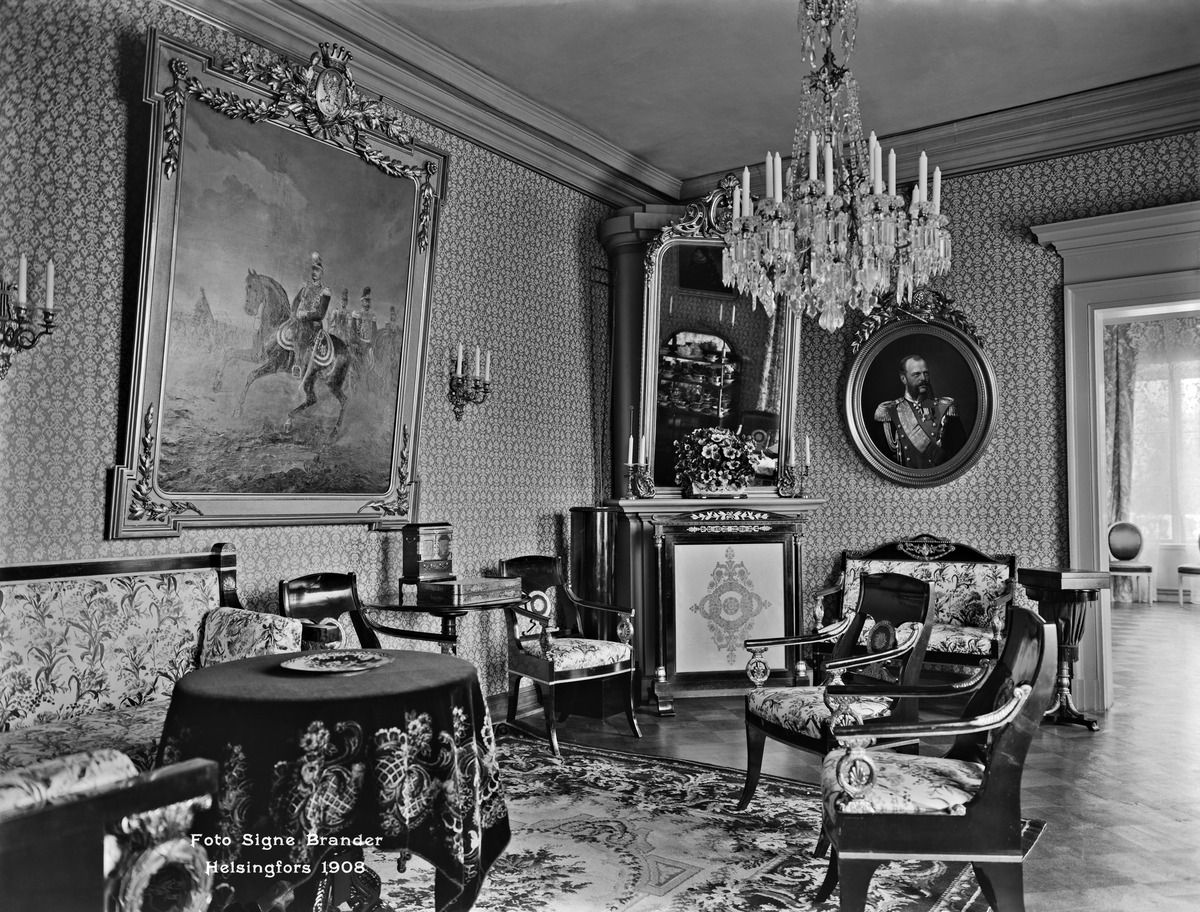
Munkkiniemen kartano
sisällön kuvaus: Munkkiniemen kartano. Yläkerran salonki. Omistaja vapaaherra kenraali  Georg Ramsay. mustavalkoinen
Ajankohta: kuvausaika 1908
Paikka: Suomi, Uusimaa, Helsinki, Munkkiniemi Helsinki, Vanha Munkkiniemi Helsinki, Kartanontie 1
Aiheet: sisustus, huonekalut tyylihuonekalut, muotokuvat, valaisimet